De Profundis (letter)

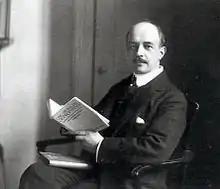
Robert Ross in 1911. He was Wilde's literary executor and oversaw the publication of "De Profundis".

Wilde's work was written as a prose letter on eighty sheets of prison paper. It contains no formal divisions (save paragraphs) and is addressed and signed off as a letter. Scholars have distinguished a noticeable change of style, tone and content in the latter half of the letter, when Wilde addresses his spiritual journey in prison. In the first part, Wilde examines the time he and Lord Alfred had spent together, from 1892 until Wilde's trials in the spring of 1895. He examines Lord Alfred's behaviour and its detrimental effect on Wilde's work, and recounts Lord Alfred's constant demands on his attention and hospitality. Poignancy builds throughout this section as Wilde details the expenses of their sumptuous dinners and hotel-stays, many costing more than £1,000; it culminates in an account of Douglas's rage in Brighton whilst Wilde was ill. Though he was a constant presence at Wilde's side, their relationship was sterile intellectually. Throughout Wilde's self-accusation is that he acceded to these demands instead of placing himself within quiet, intellectual company dedicated to the contemplation of beauty and ideas, but instead succumbed to an "imperfect world of coarse uncompleted passions, of appetite without distinction, desire without limit, and formless greed". This passage concludes with Wilde offering his forgiveness to Douglas. He repudiates him for what Wilde finally considers as his arrogance and vanity; he had not forgotten Douglas's remark, when he was ill, "When you are not on your pedestal you are not interesting".